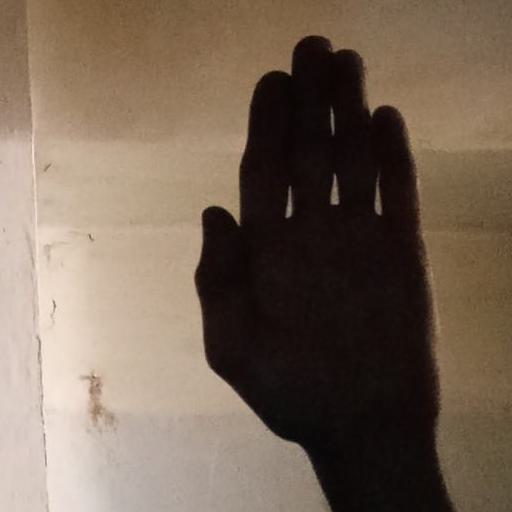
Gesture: stop